Lambert Wilson

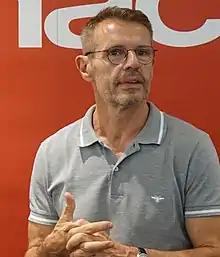
Wilson in 2017

In November 2012, he was selected as a member of the main competition jury at the 2012 International Film Festival of Marrakech. In April 2013, Wilson was invited by MINUSTAH (United Nations Stabilization Mission in Haiti) to visit Haiti in the capacity of helping with various UN-backed environment and cultural programmes.